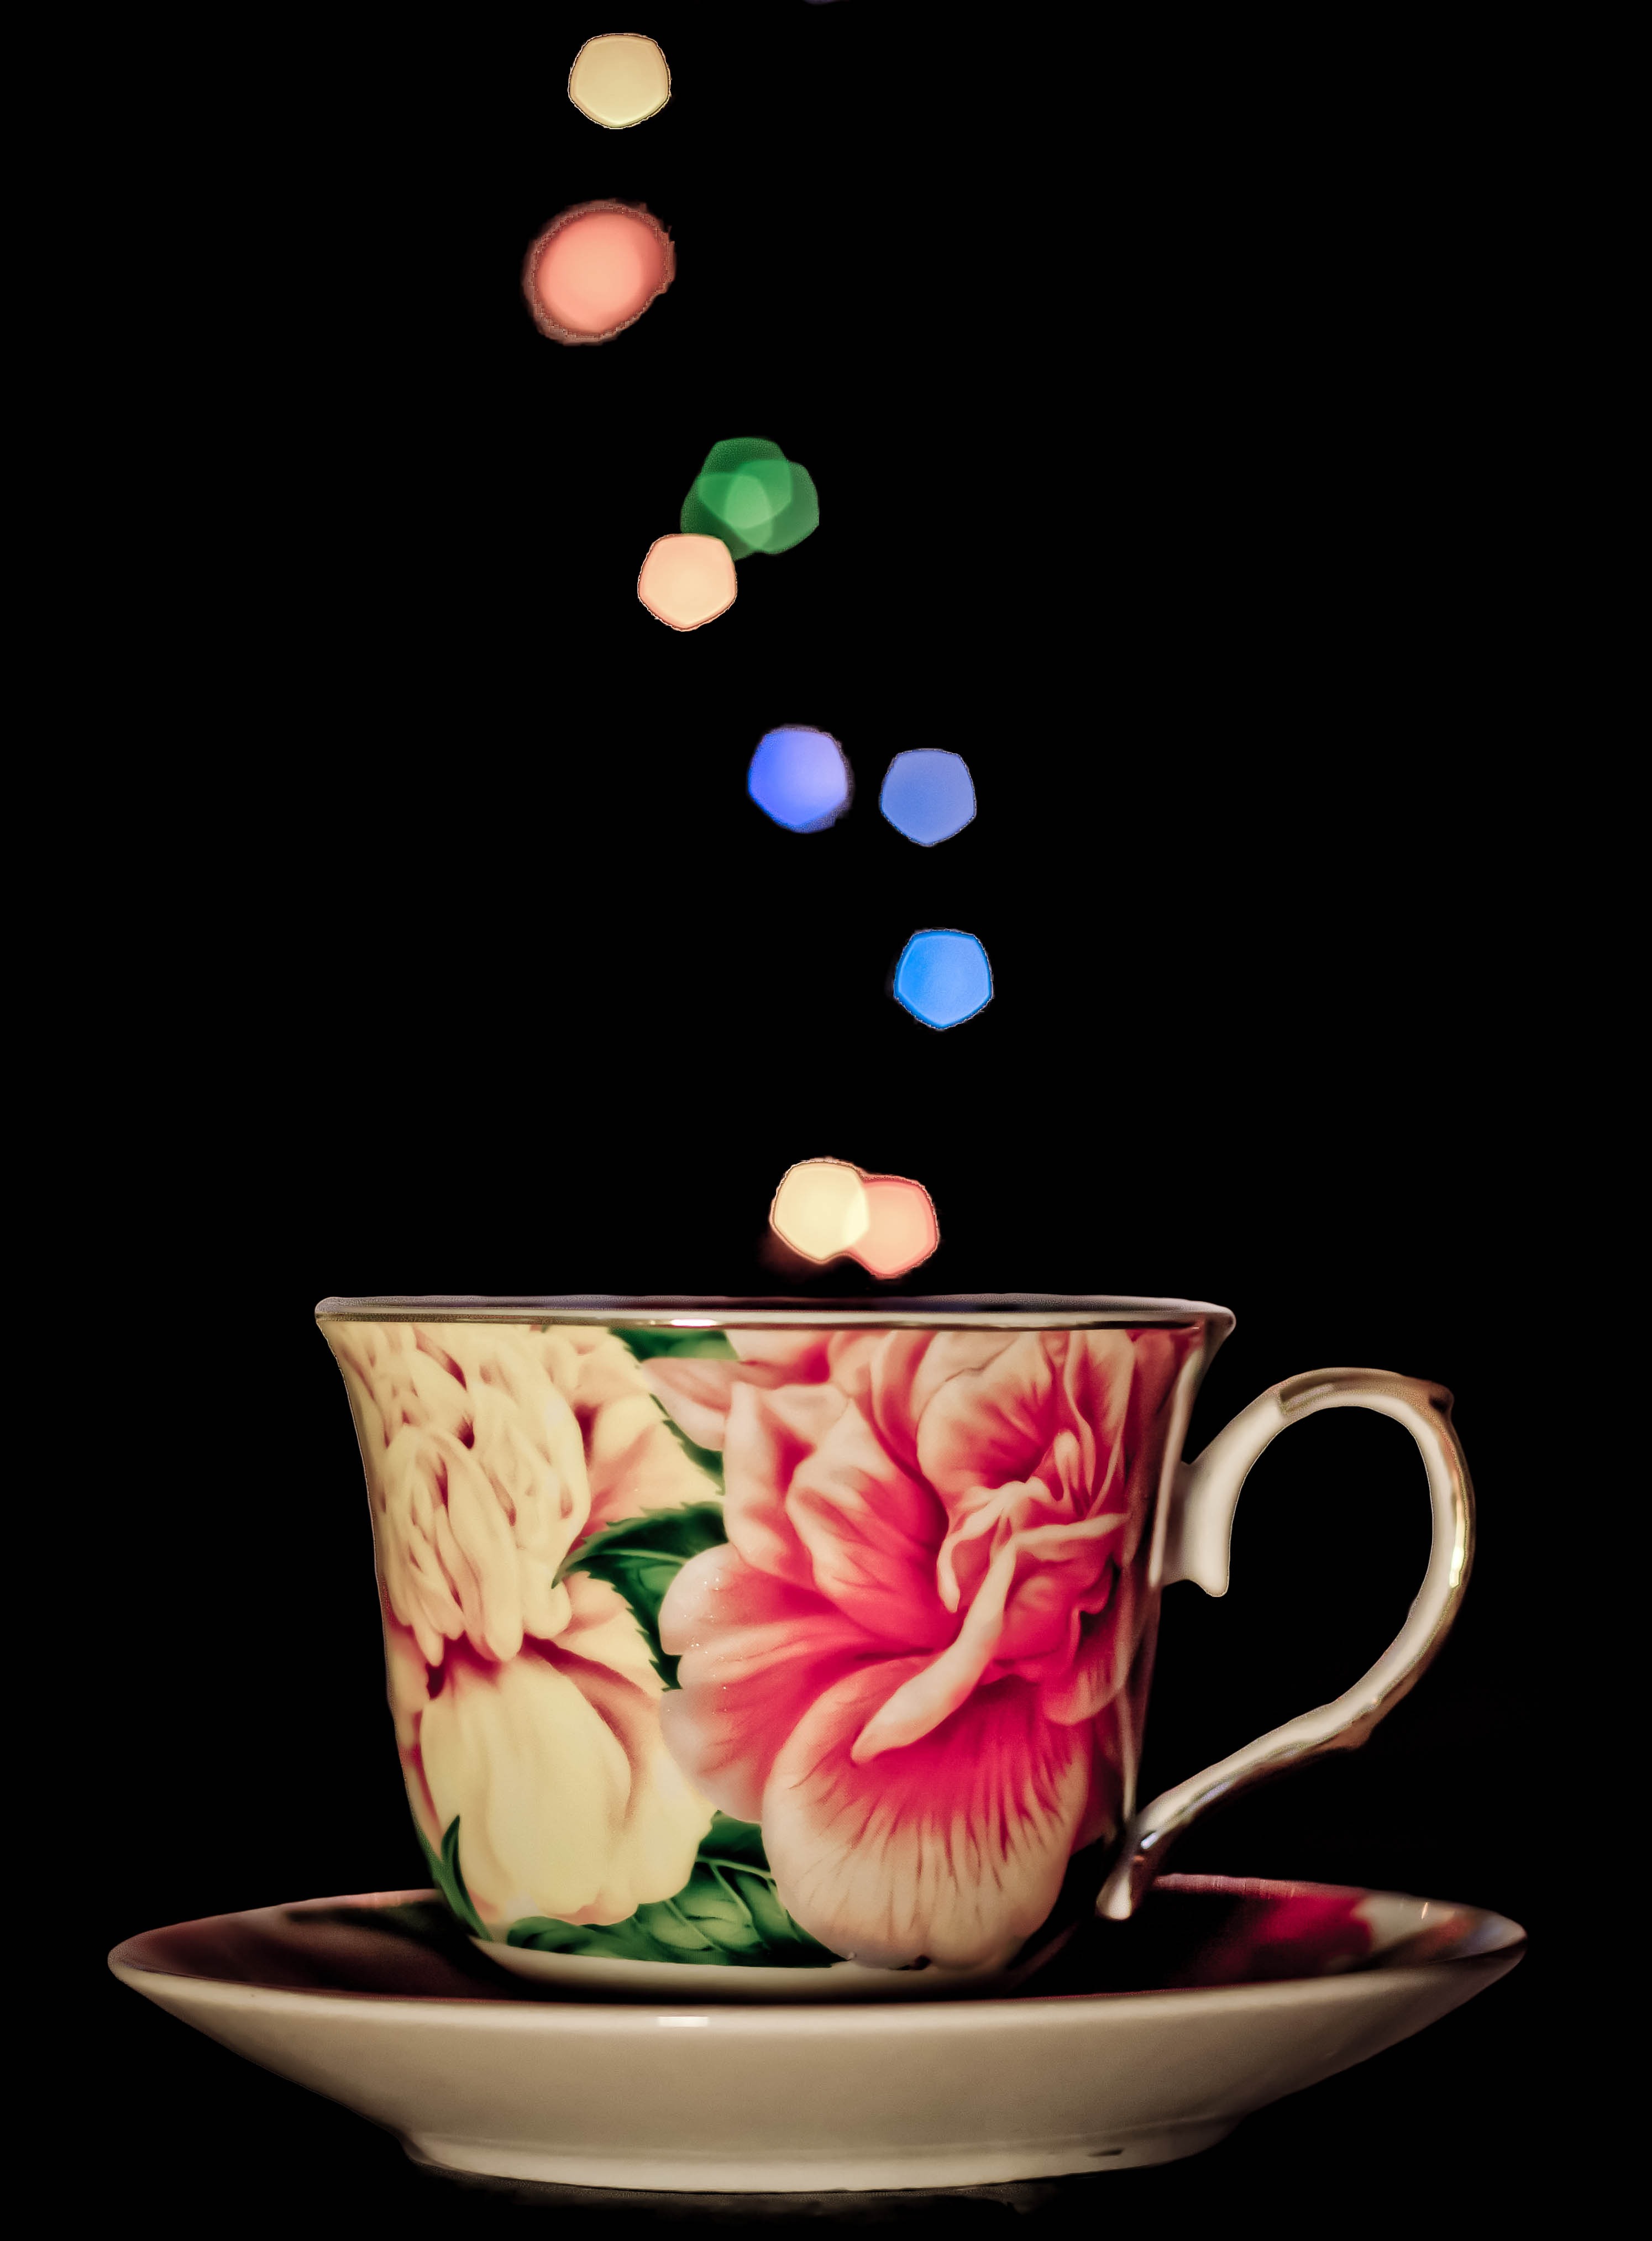
bokeh, tea, cup, drink, mug, coffee cup, lights, illustration, still life photography